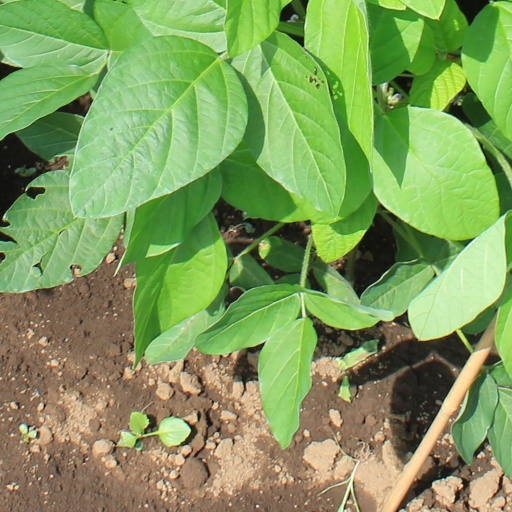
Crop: soybean